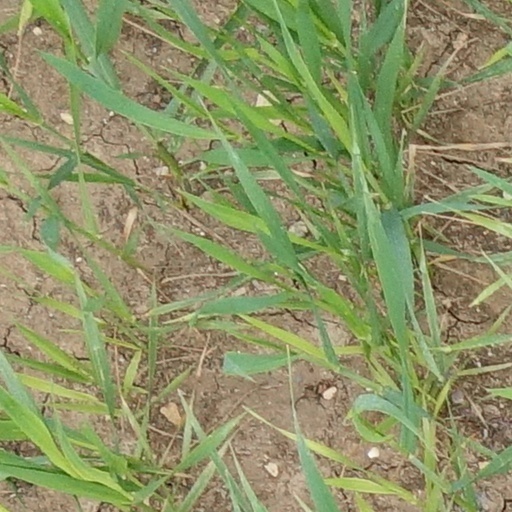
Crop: wheat